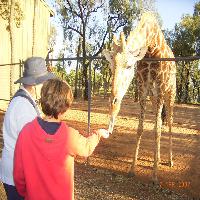
Weather: sun or clear